Question: Please indicate a possible affordance area of the apple that can be used for eating
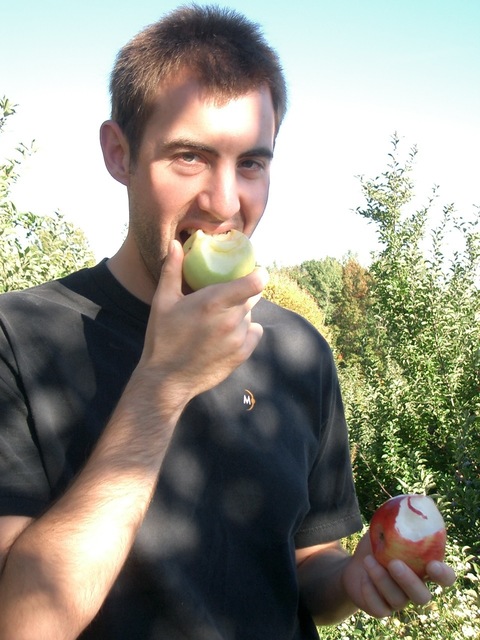
Answer: [180.451, 228.571, 250.226, 289.925]